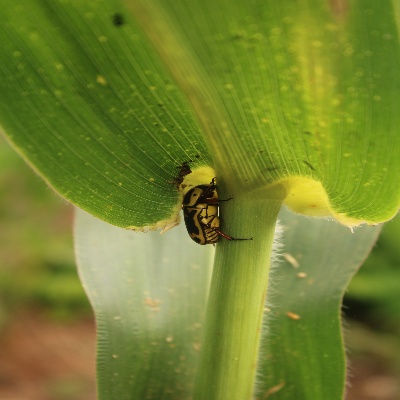
Crop: Maize
Condition: leaf beetle